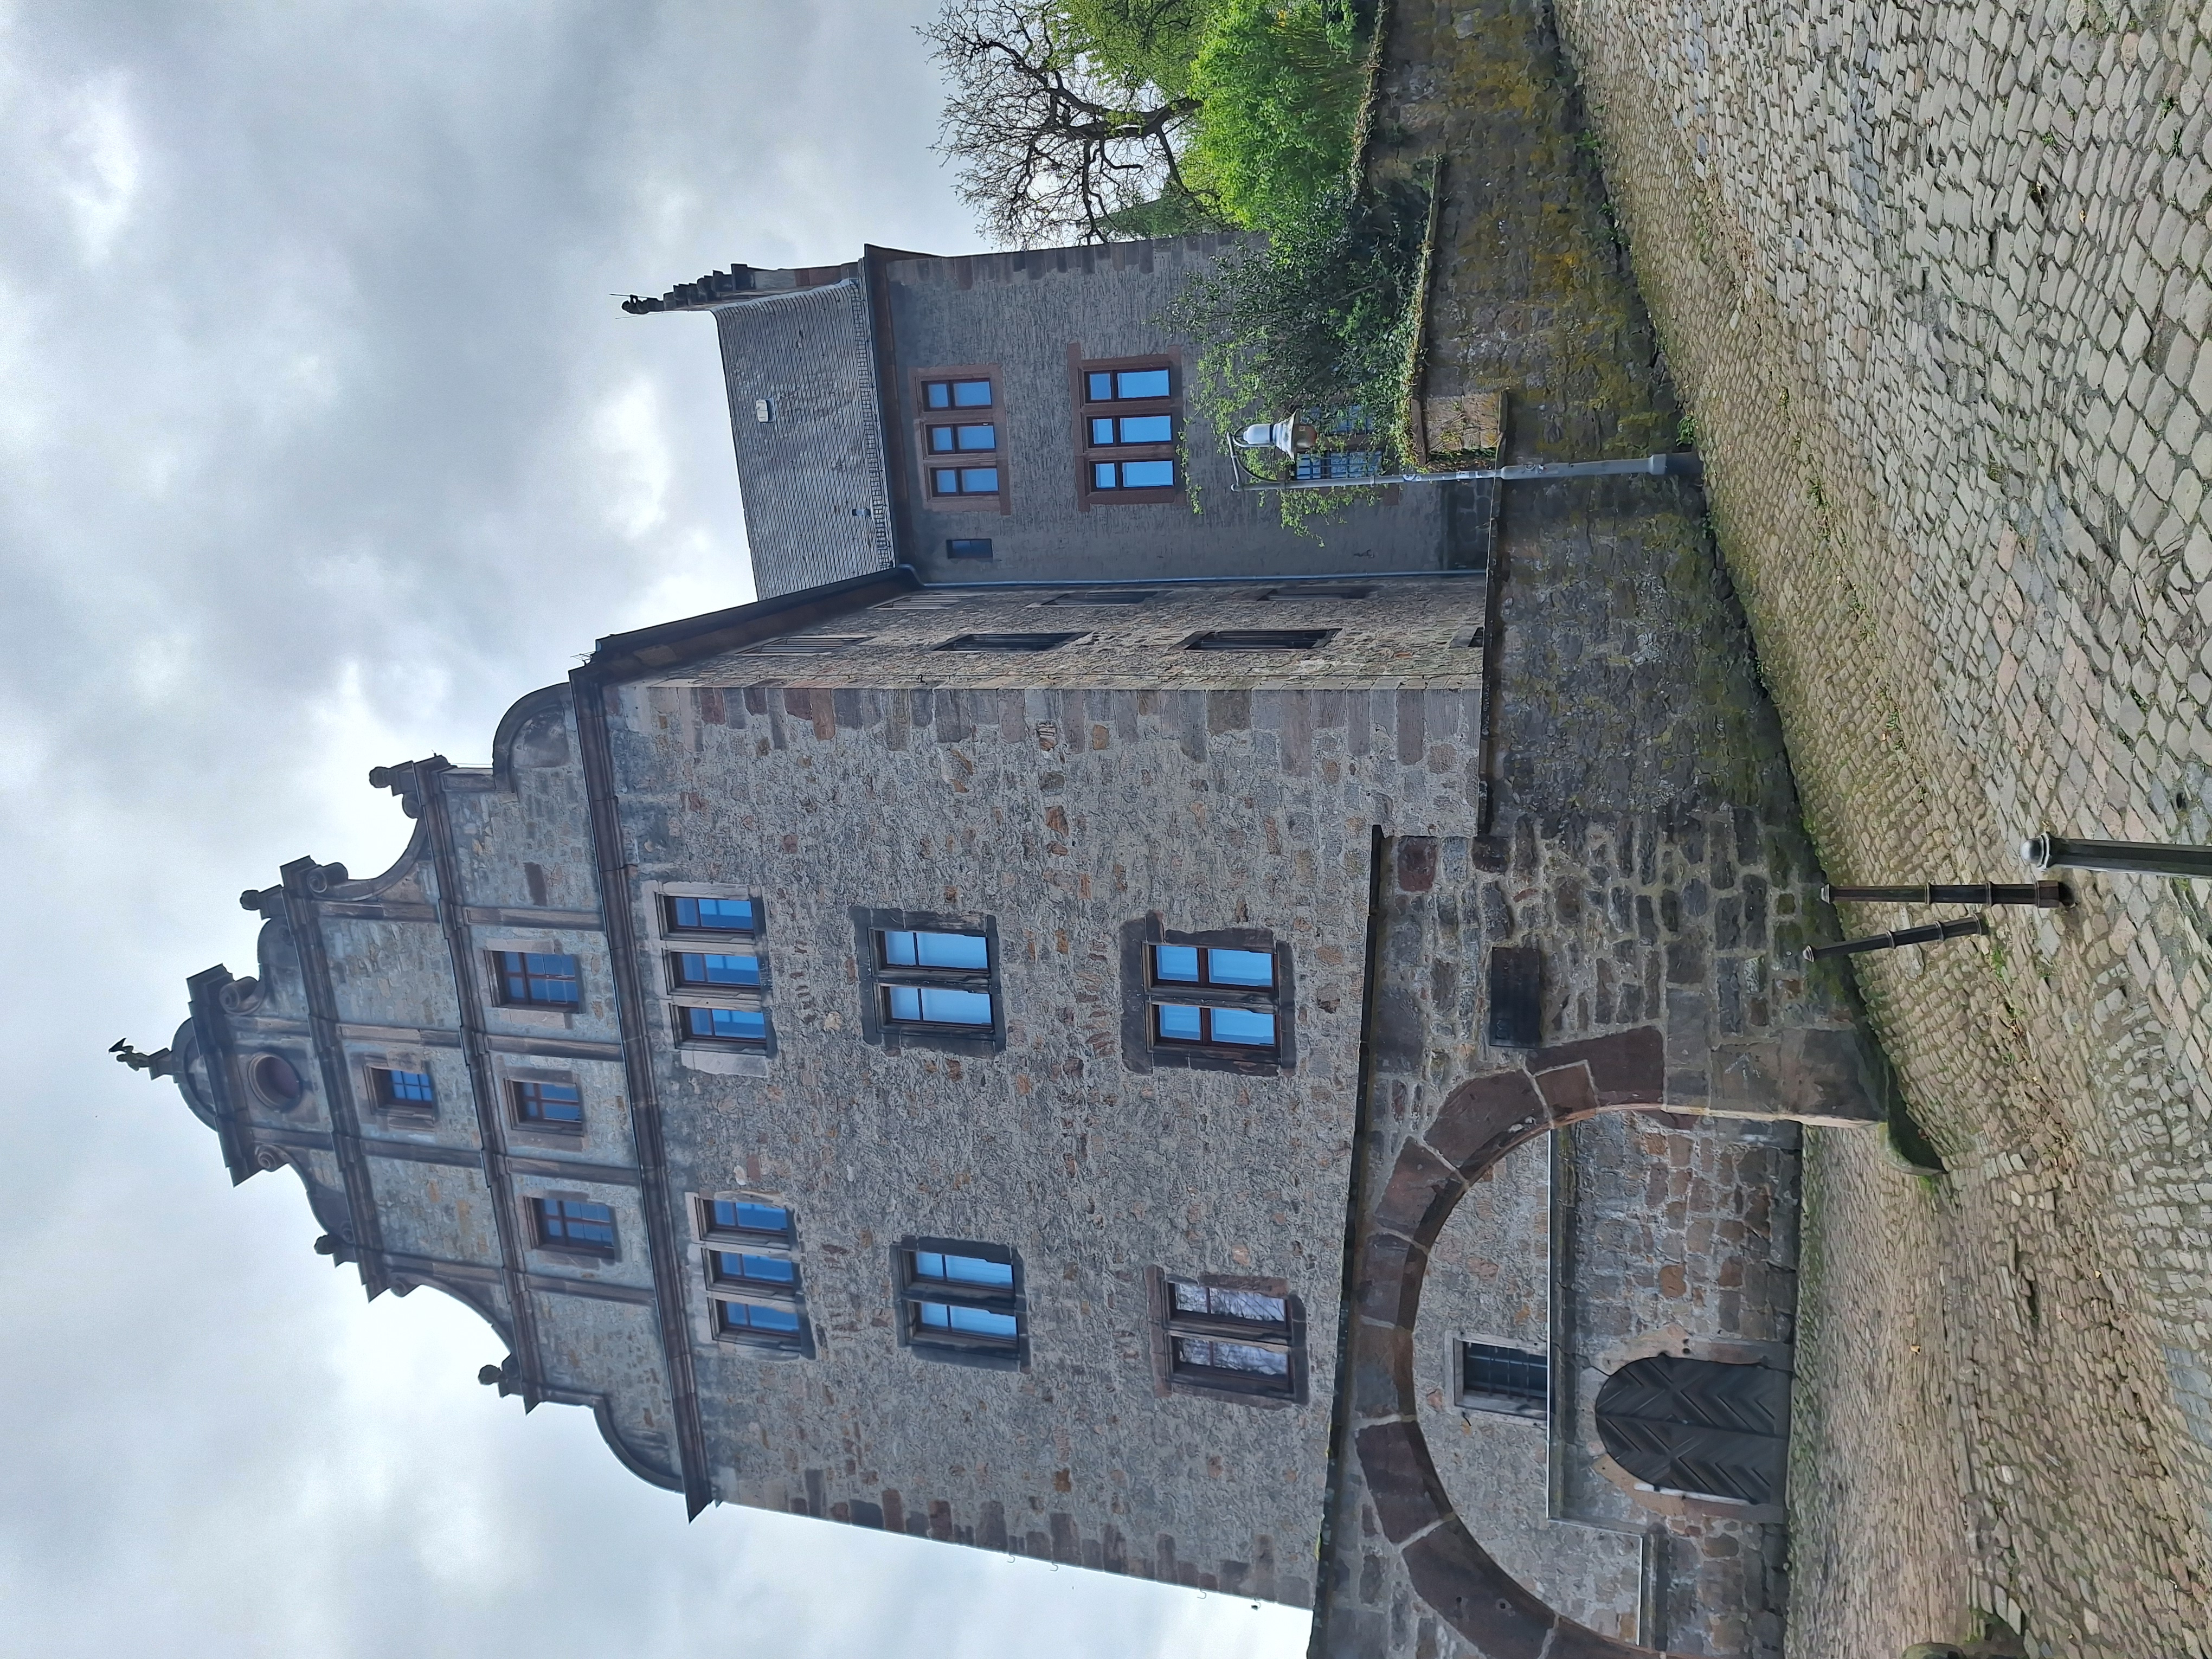
Building: Landgraf-Philipp-Straße 4